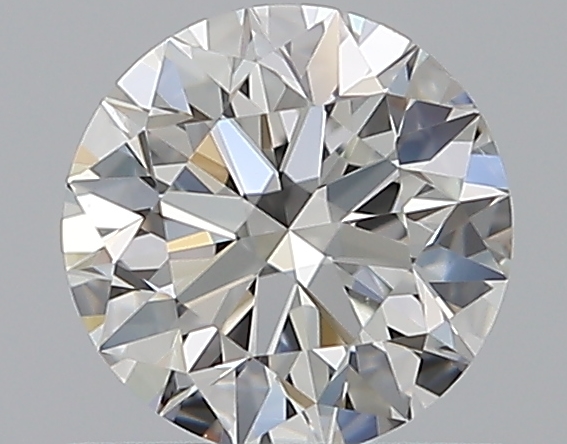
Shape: round
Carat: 0.62
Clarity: VS2
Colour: H
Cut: EX
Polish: EX
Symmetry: EX
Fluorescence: N
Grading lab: GIA
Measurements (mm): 5.41 x 5.44 x 3.4